List of villages in Alberta

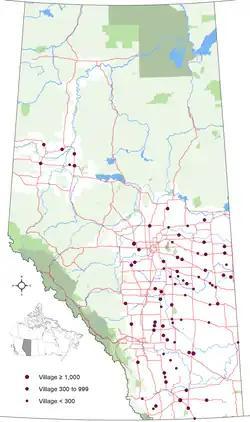
Distribution of Alberta's 80 villages

A village is an urban municipality status type used in the Canadian province of Alberta. Alberta villages are created when communities with populations of at least 300 people, where a majority of their buildings are on parcels of land smaller than 1,850 m, apply to Alberta Municipal Affairs for village status under the authority of the "Municipal Government Act". Applications for village status are approved via orders in council made by the Lieutenant Governor in Council under recommendation from the Minister of Municipal Affairs.